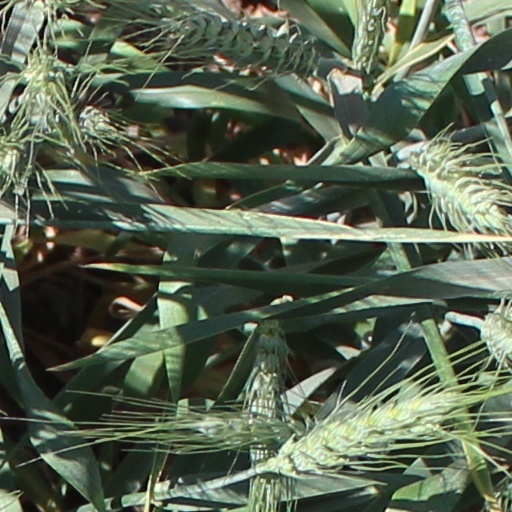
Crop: wheat